Lagertha

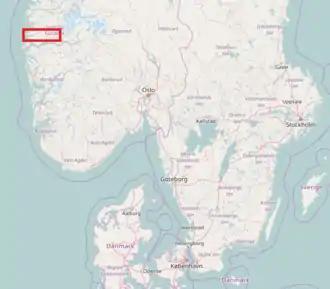
According to Saxo, Lagertha lived in the Gaula valley in western Norway, marked on this map.

Lagertha's tale is recorded in passages in the ninth book of the "Gesta Danorum", a twelfth-century work of Danish history by the Christian historian Saxo Grammaticus. According to the "Gesta" (¶ 9.4.1–9.4.11), Lagertha's career as a warrior began when Frø, king of Sweden, invaded Norway and killed the Norwegian king Siward. Frø put the women of the dead king's family into a brothel for public humiliation. Hearing of this, Ragnar Lodbrok came with an army to avenge his grandfather Siward. Many of the women Frø had ordered abused dressed themselves in men's clothing and fought on Ragnar's side. Chief among them, and key to Ragnar's victory, was Lagertha. Saxo recounts: